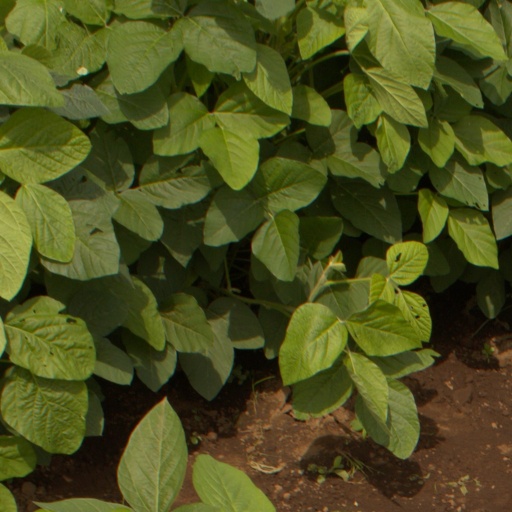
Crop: soybean